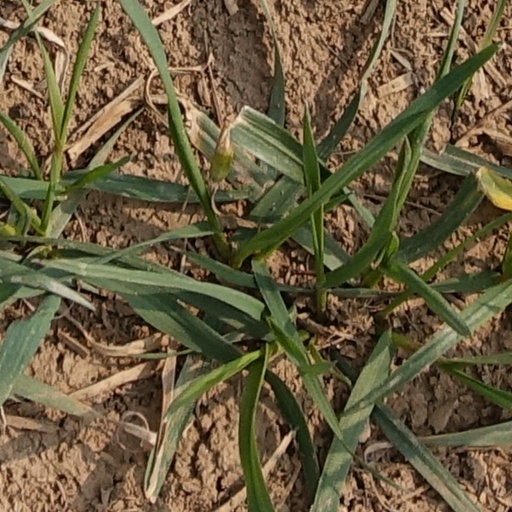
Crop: wheat